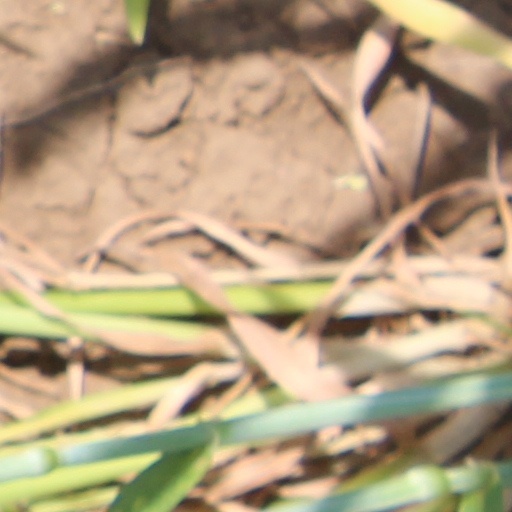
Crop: wheat